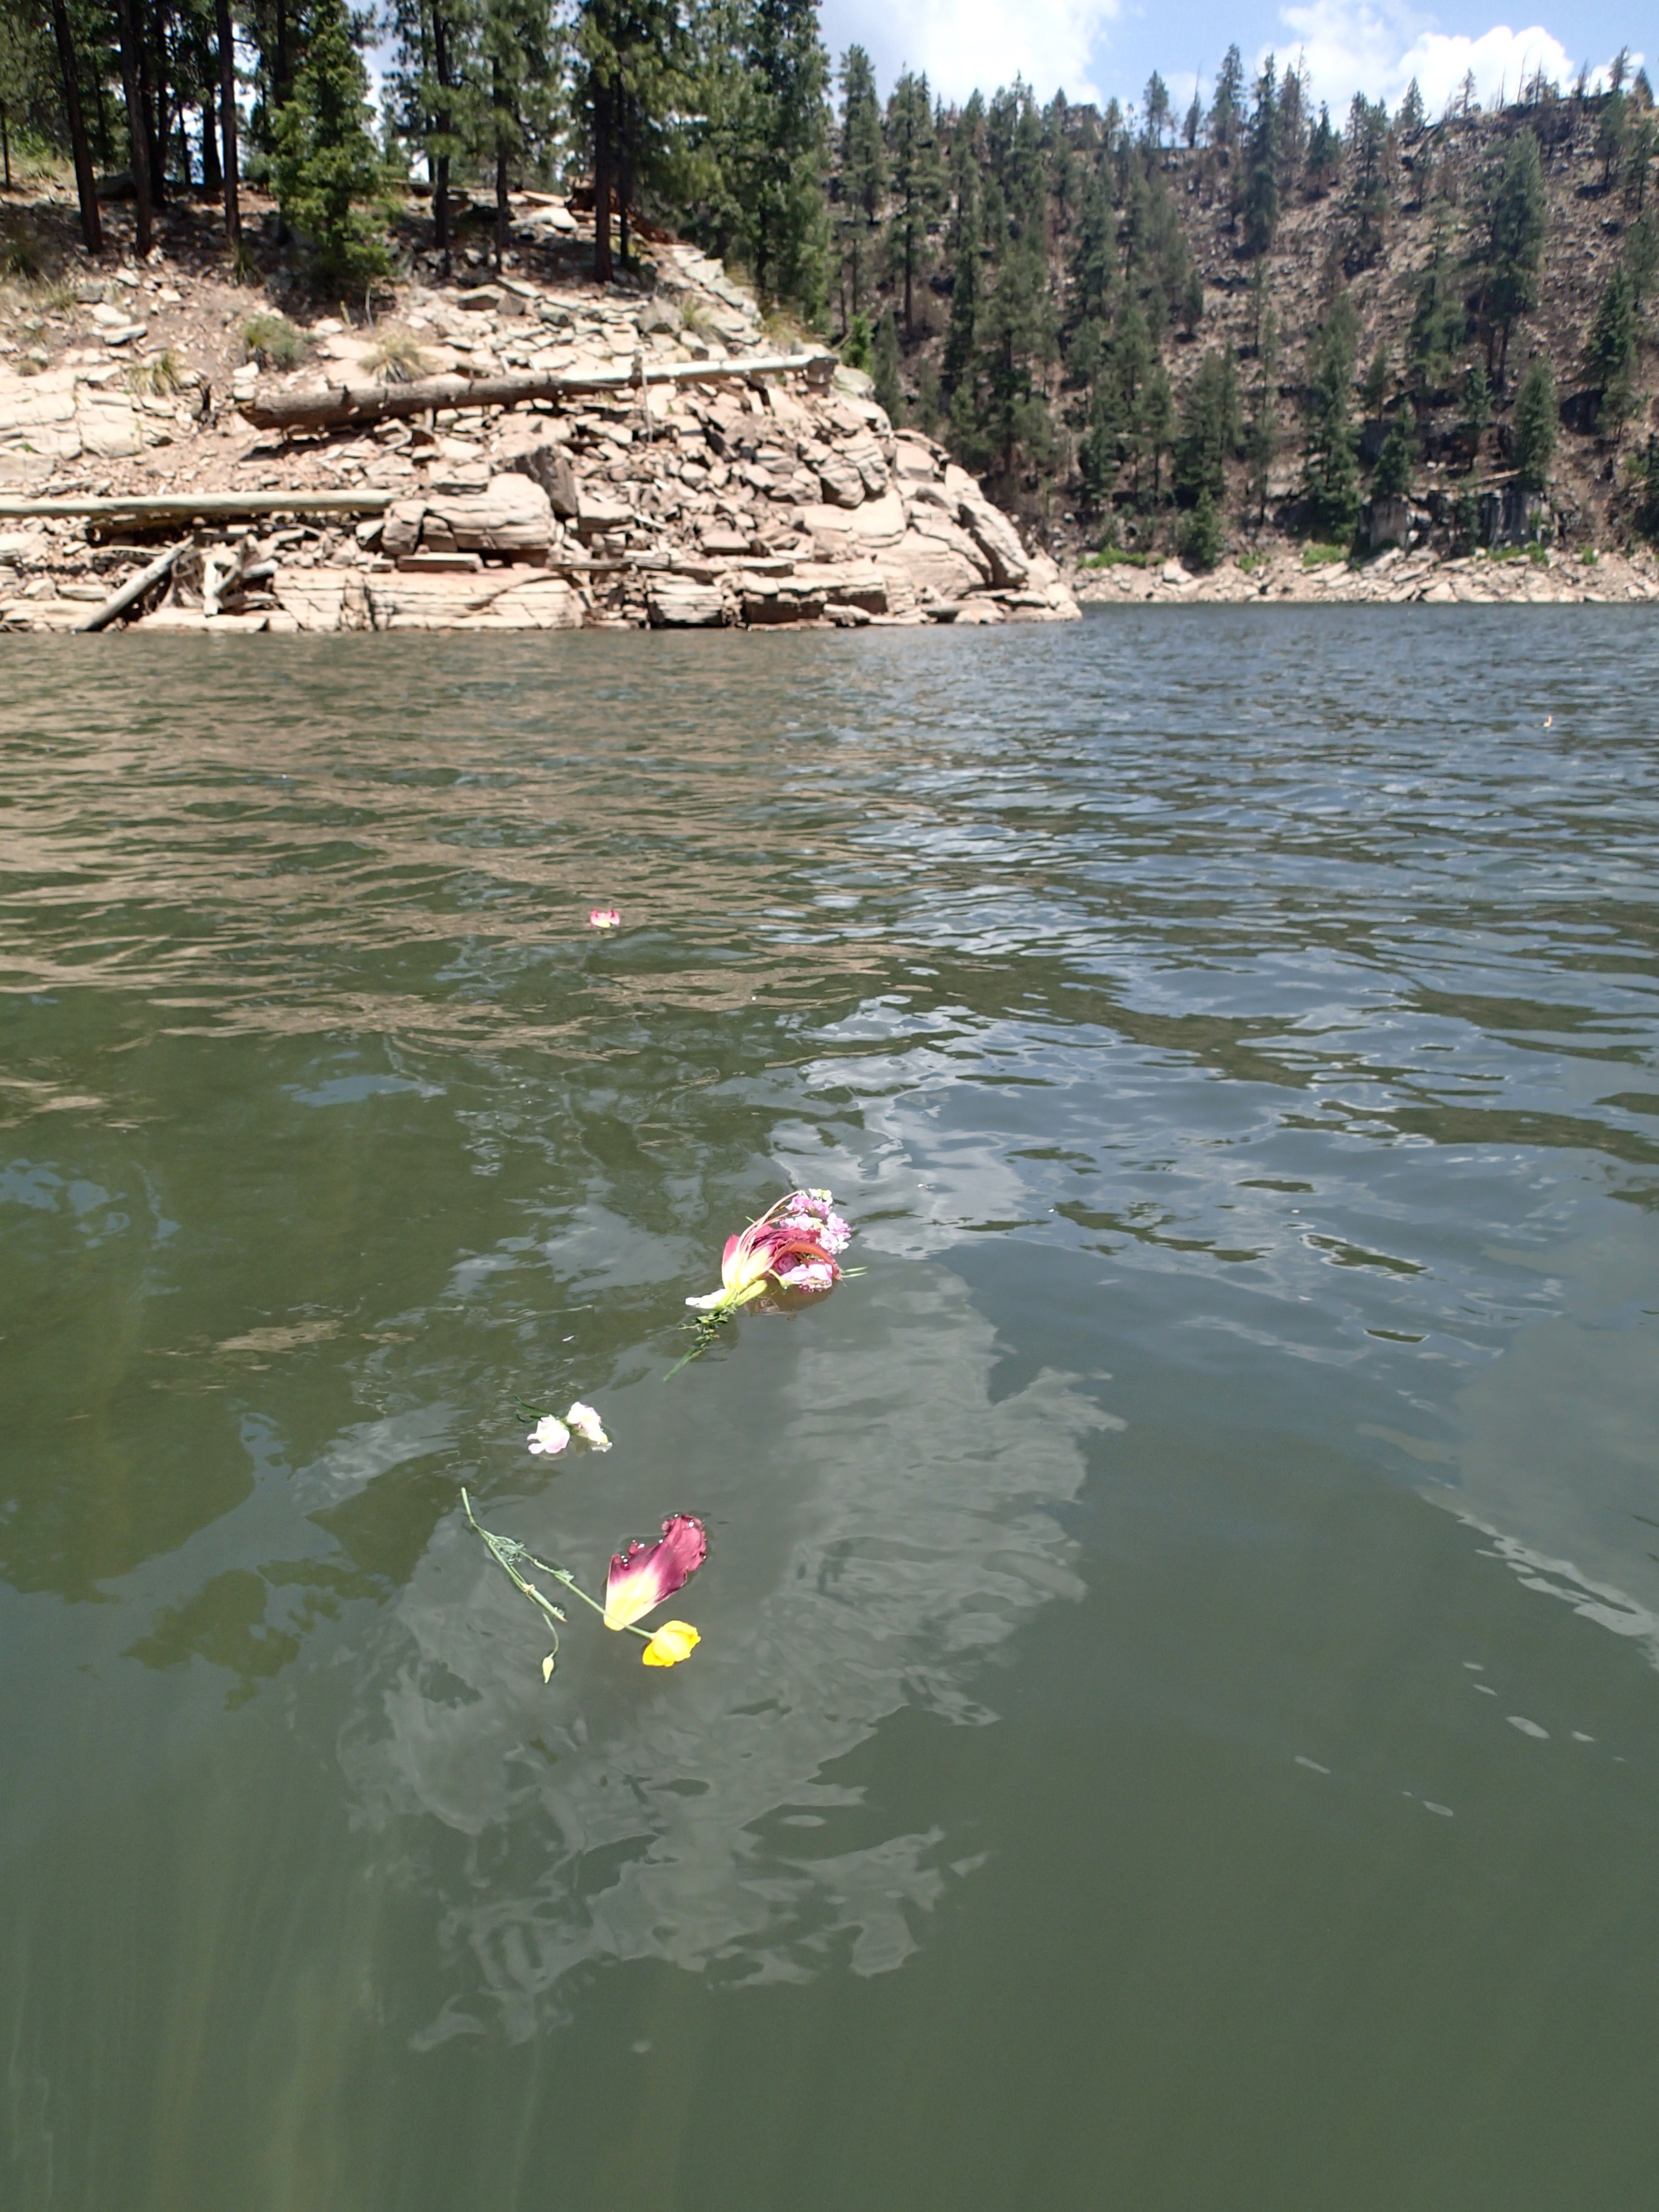
water, boat, lake, river, canoe, pond, paddle, vehicle, rapid, reservoir, kayak, body of water, arizona, boating, kayaking, oceanlovesearl